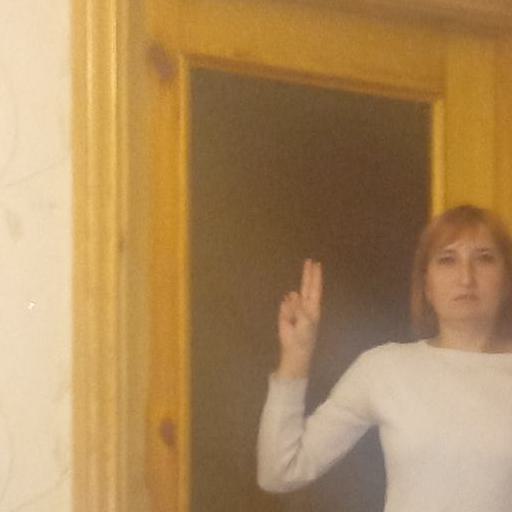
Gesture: two_up